Jon Schaffer

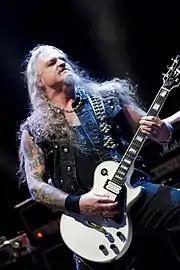
Schaffer performing with Iced Earth in 2010

After some downtime between 1992 and 1995, Iced Earth re-emerged with a new line up, which included singer Matt Barlow, who would stay with the band until 2003. The band released the albums "Burnt Offerings" and "The Dark Saga" in 1995 and 1996 respectively, until in 1998, Iced Earth released the album "Something Wicked This Way Comes", which featured three songs ("Prophecy", "Birth of the Wicked" and "The Coming Curse") that were based on Jon Schaffer's Something Wicked concept. The songs tell the story of a character that Jon created, called Set Abominae, who also appears on the album's front cover.